Benjamin Vulliamy

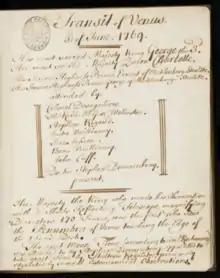
Extract from "Observations on the Transit of Venus", a manuscript notebook from the collections of George III, showing Justin and Benjamin's presence at the 1769 Transit of Venus observations at the King's Observatory in Richmond-upon-Thames.

Benjamin Vulliamy was born in London, the son of and his wife Mary. A clockmaker from Switzerland, the father had immigrated to London around 1730. Justin became an associate of Benjamin Gray, a watchmaker established in Pall Mall. He married Gray's daughter Mary in London.